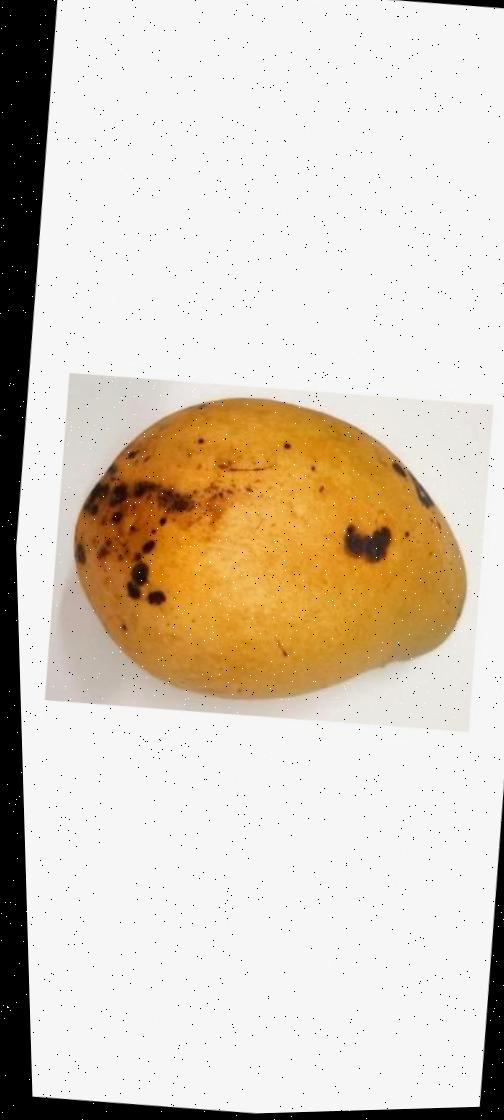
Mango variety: Bari-11